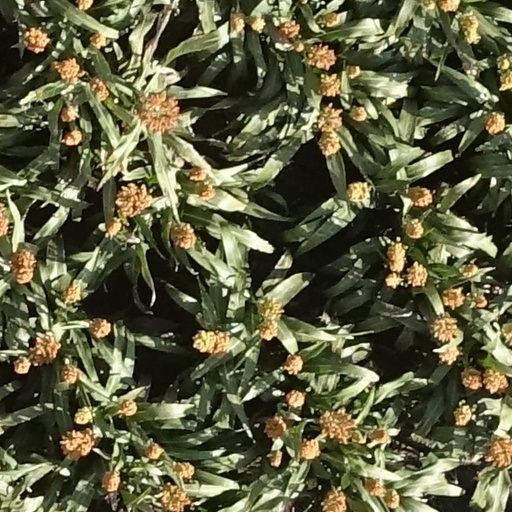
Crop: sorghum